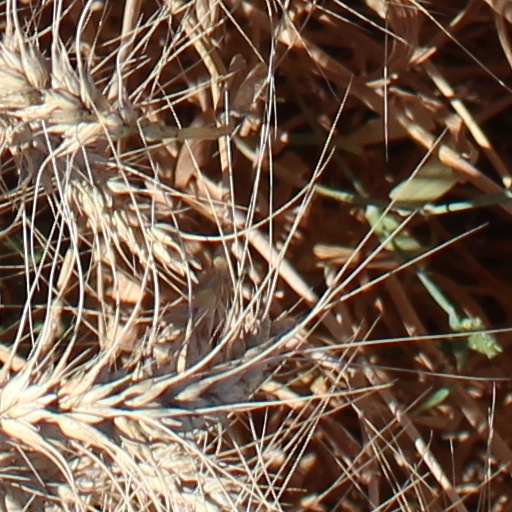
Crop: wheat